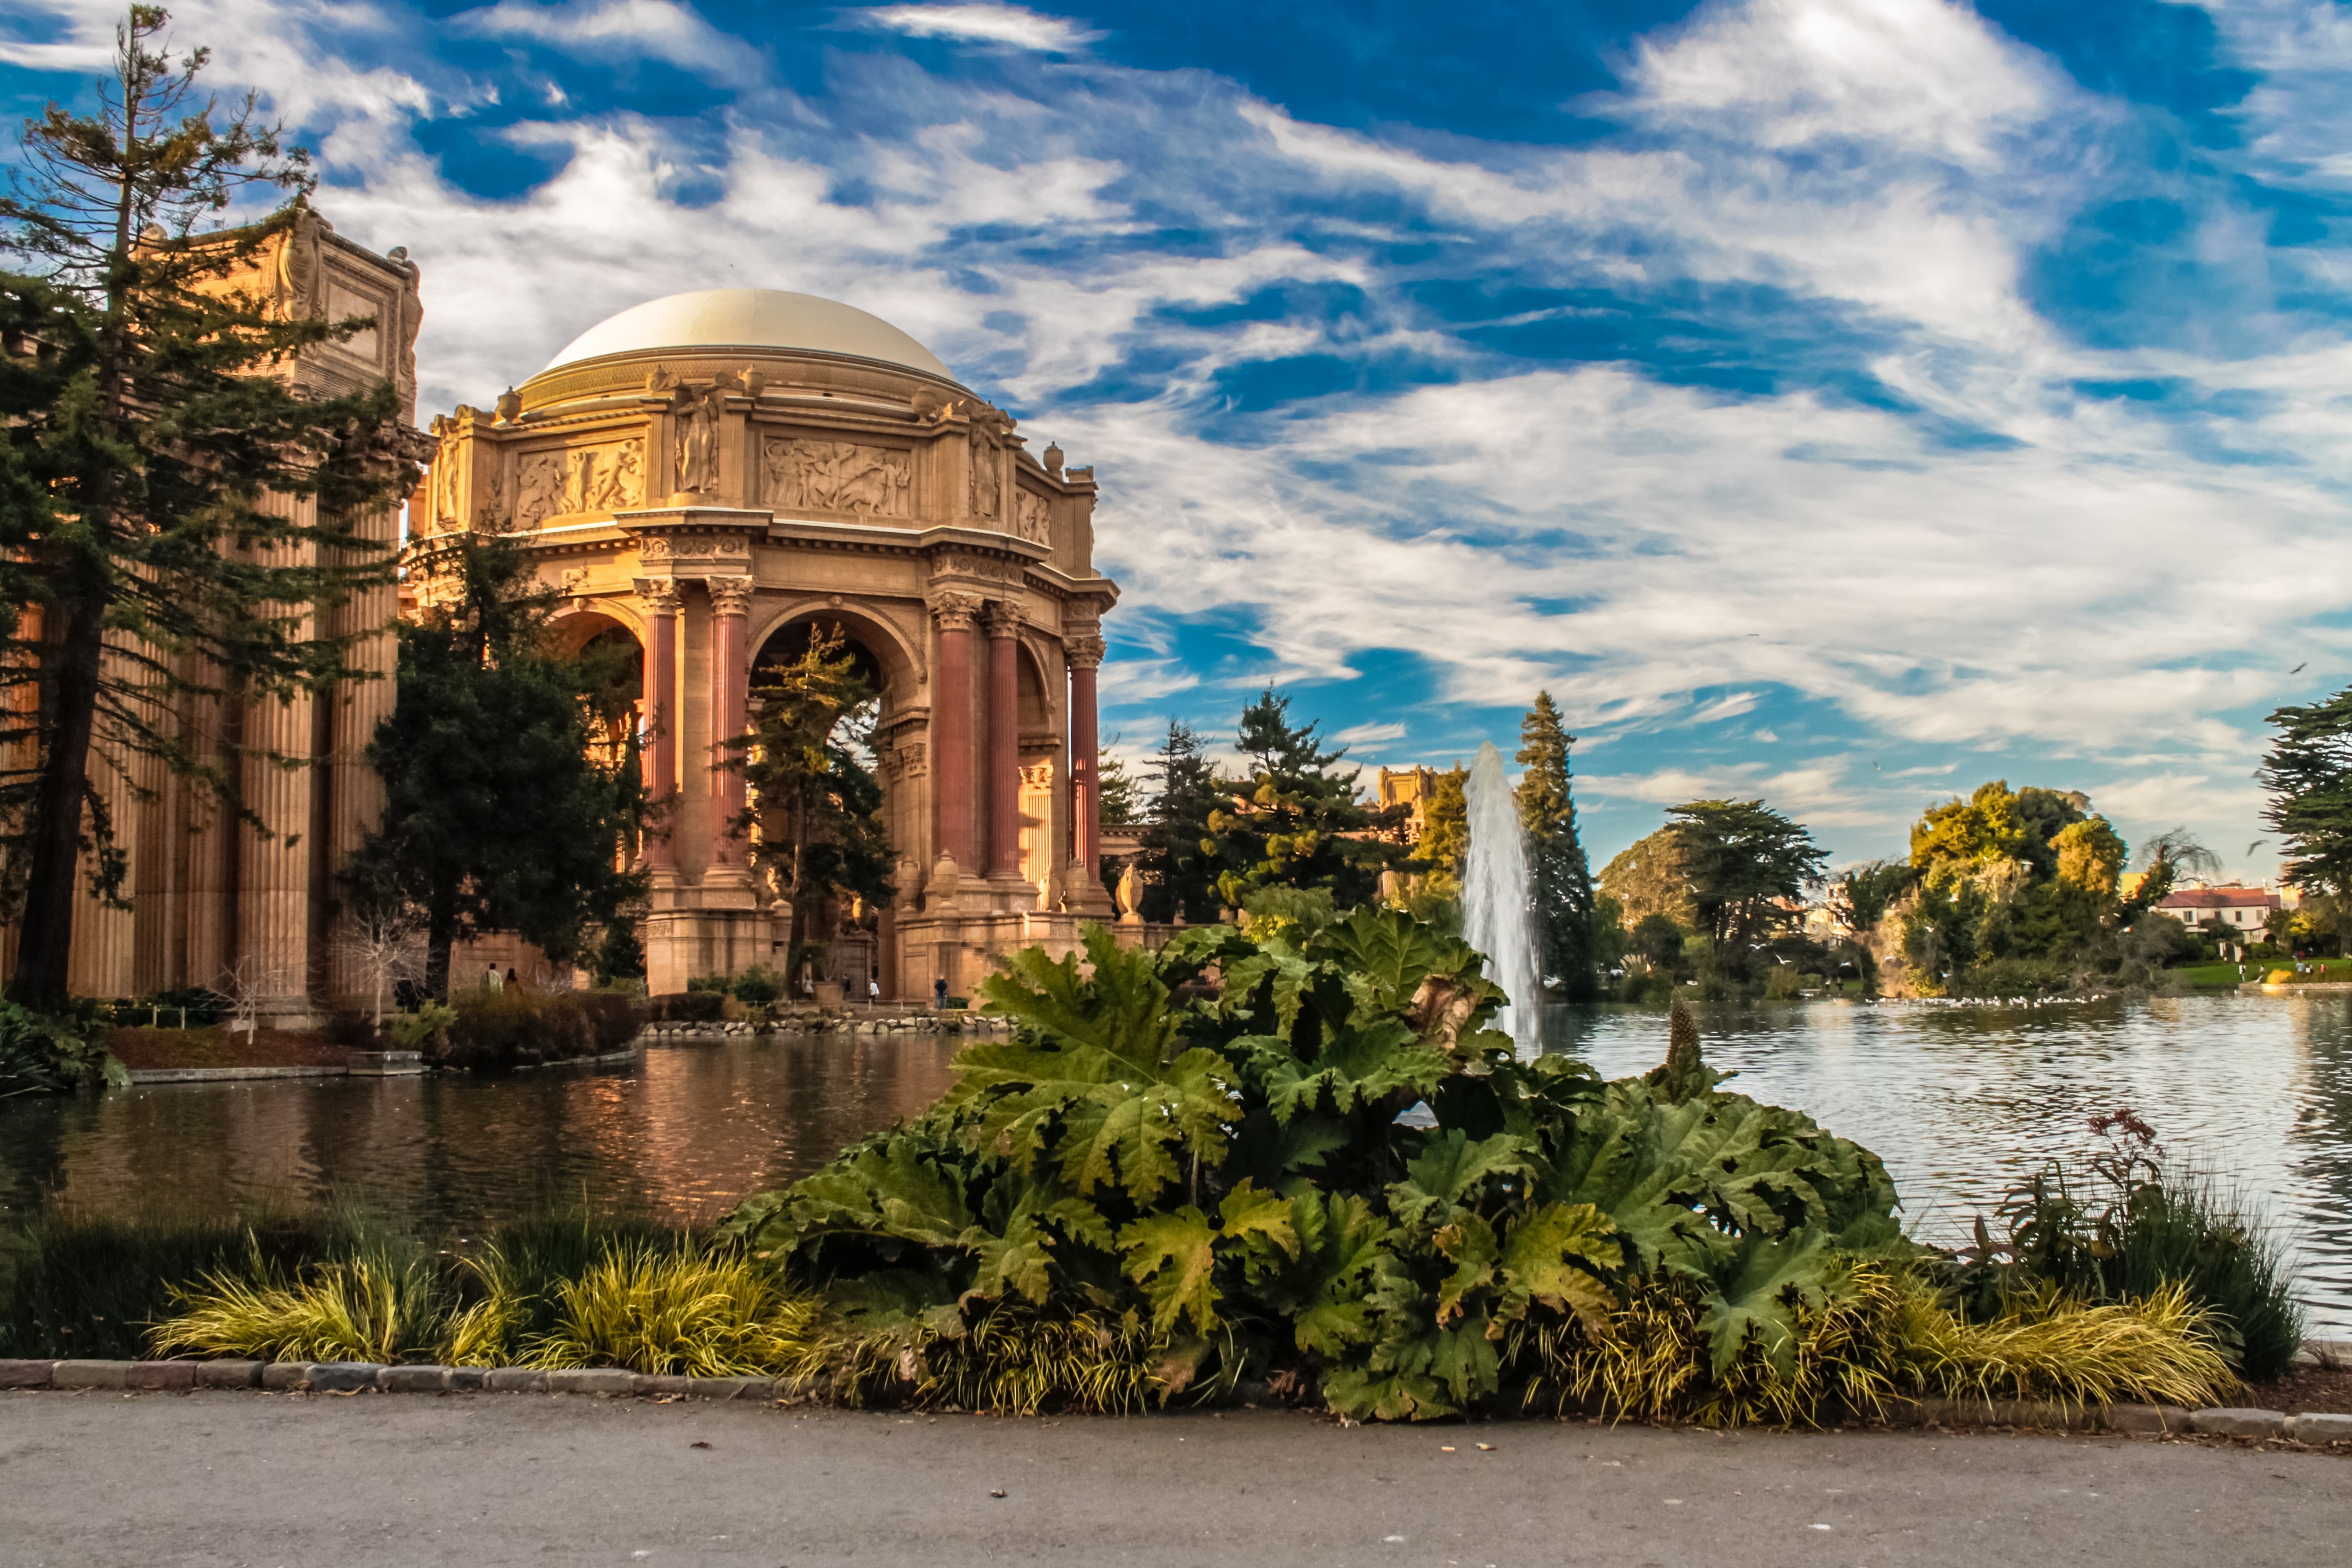
landscape, tree, water, nature, outdoor, ocean, architecture, sky, sunset, skyline, street, hill, building, palace, city, urban, cityscape, tourist, travel, san francisco, golden, reflection, scenic, usa, america, bay, landmark, blue, cathedral, attraction, historic, tourism, gate, california, place of worship, san, famous, area, united, parks, francisco, urban area